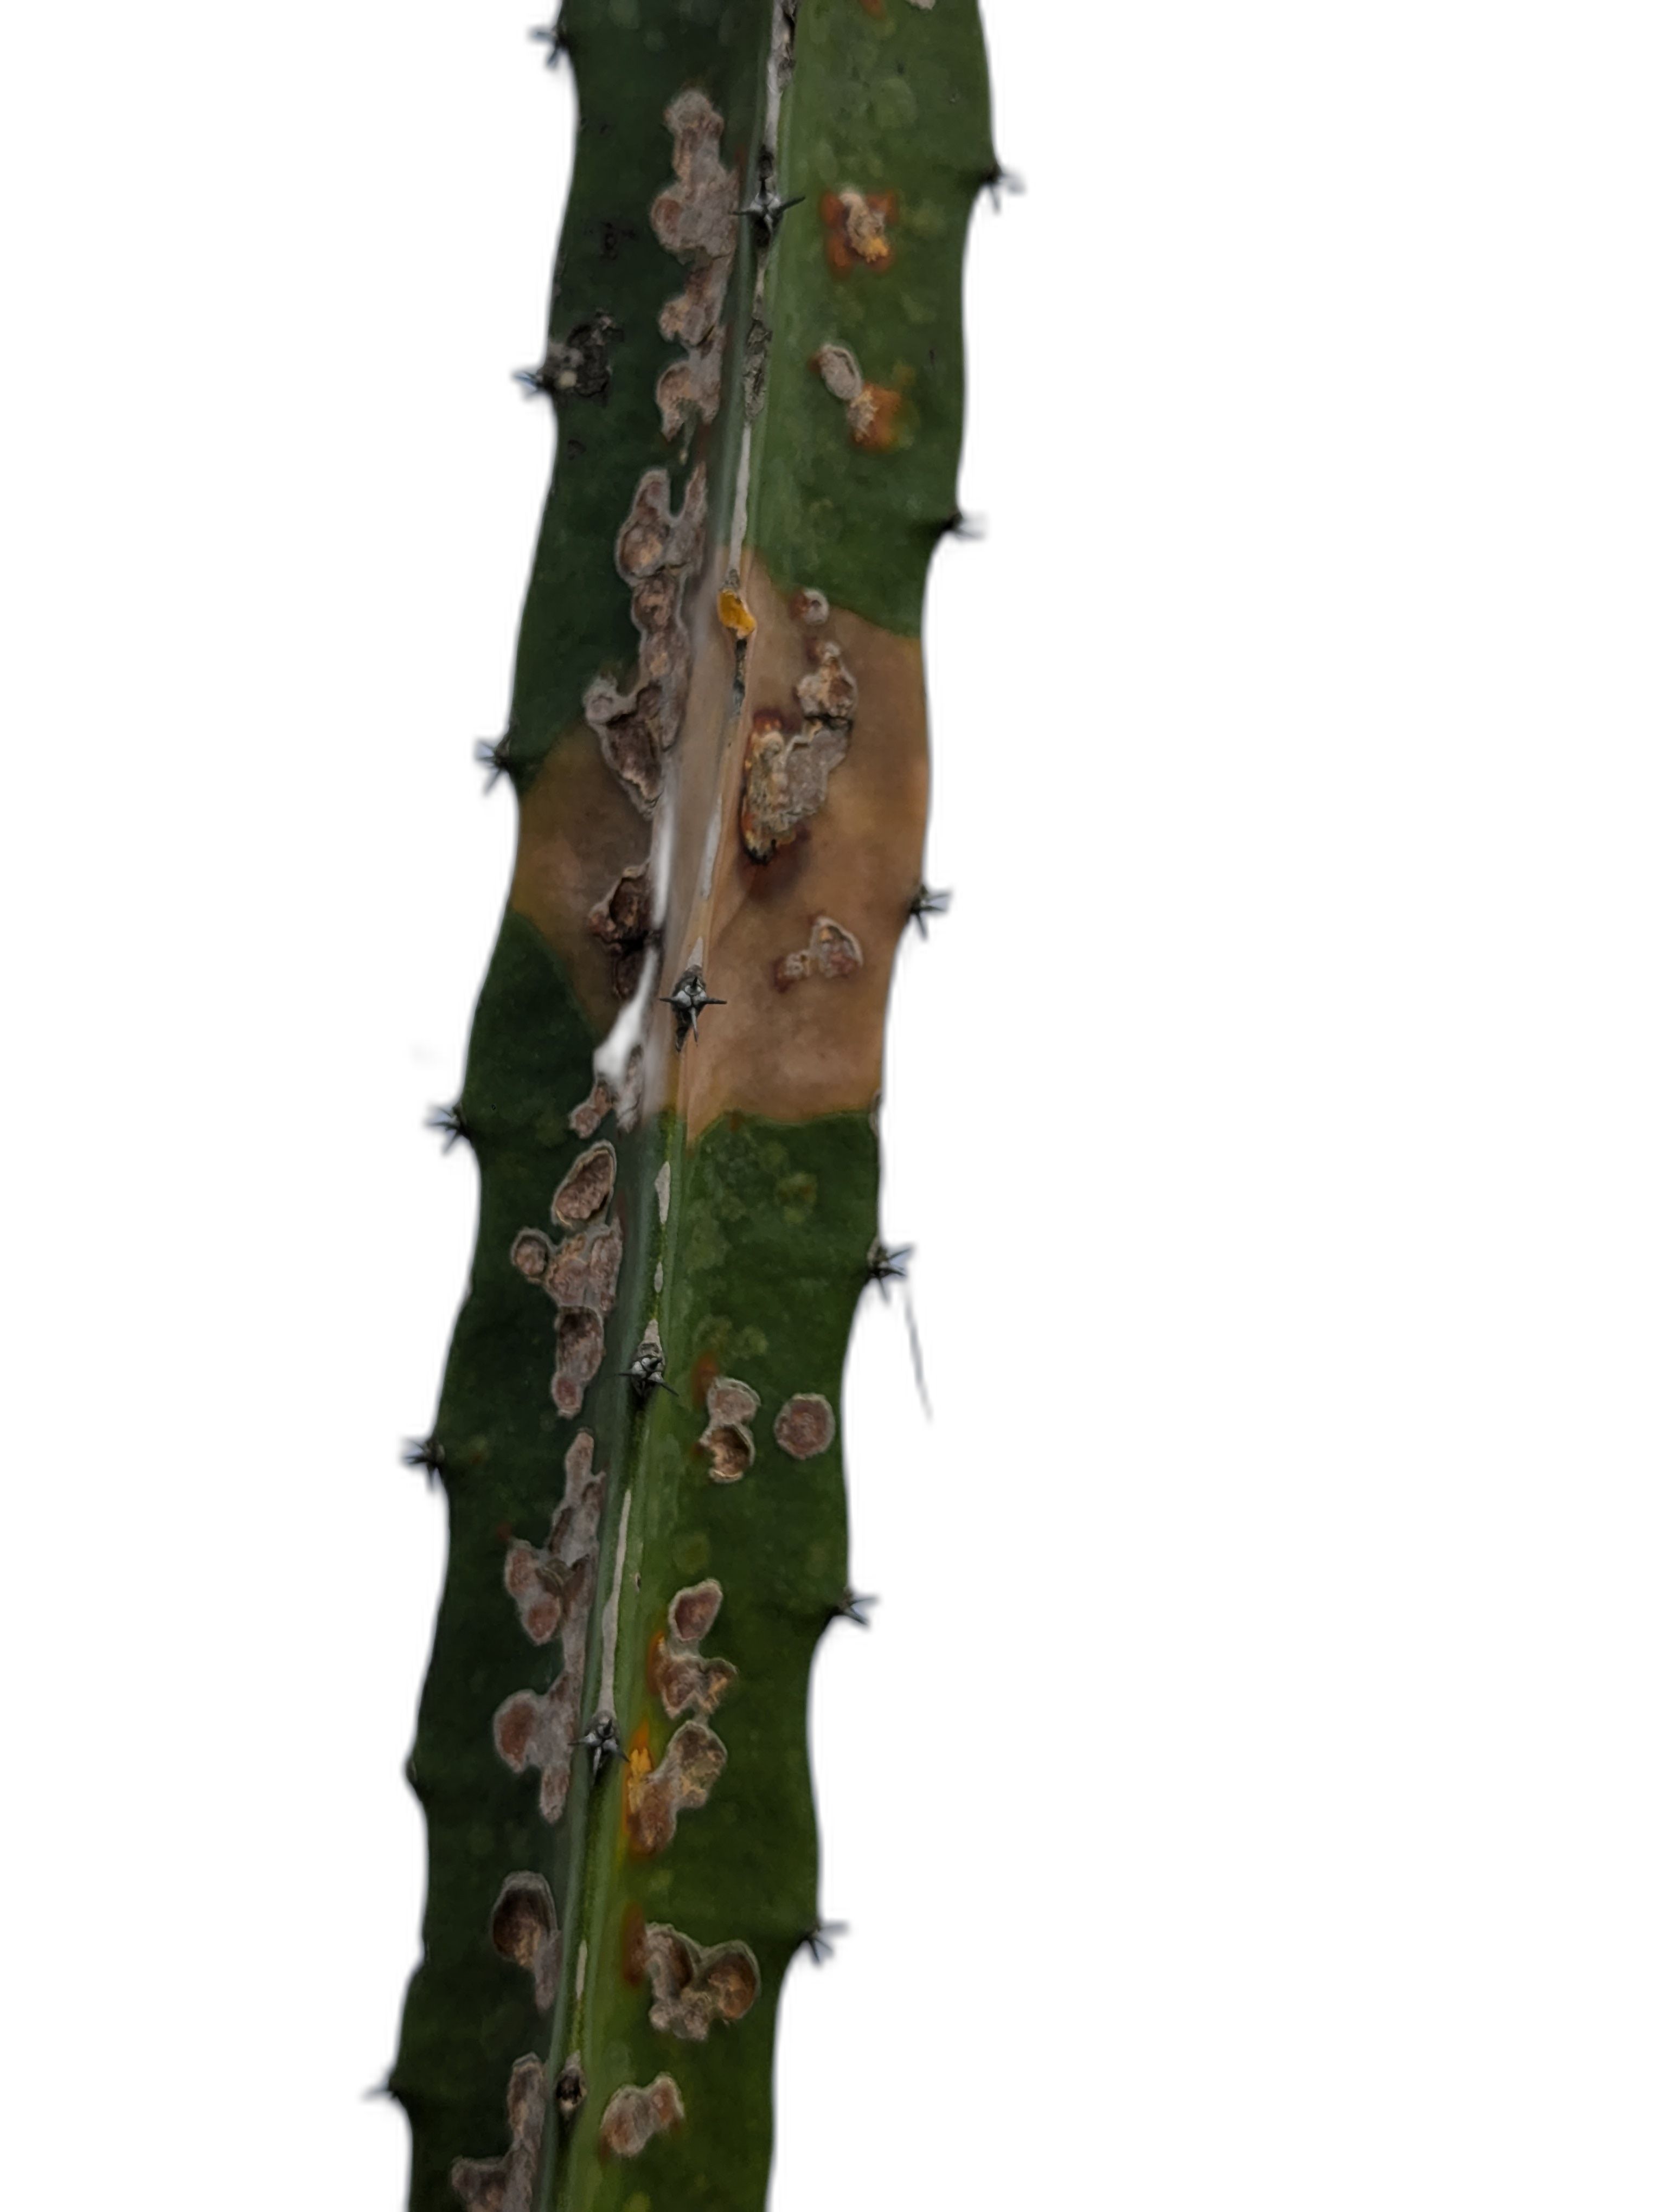
Label: Bad leaf